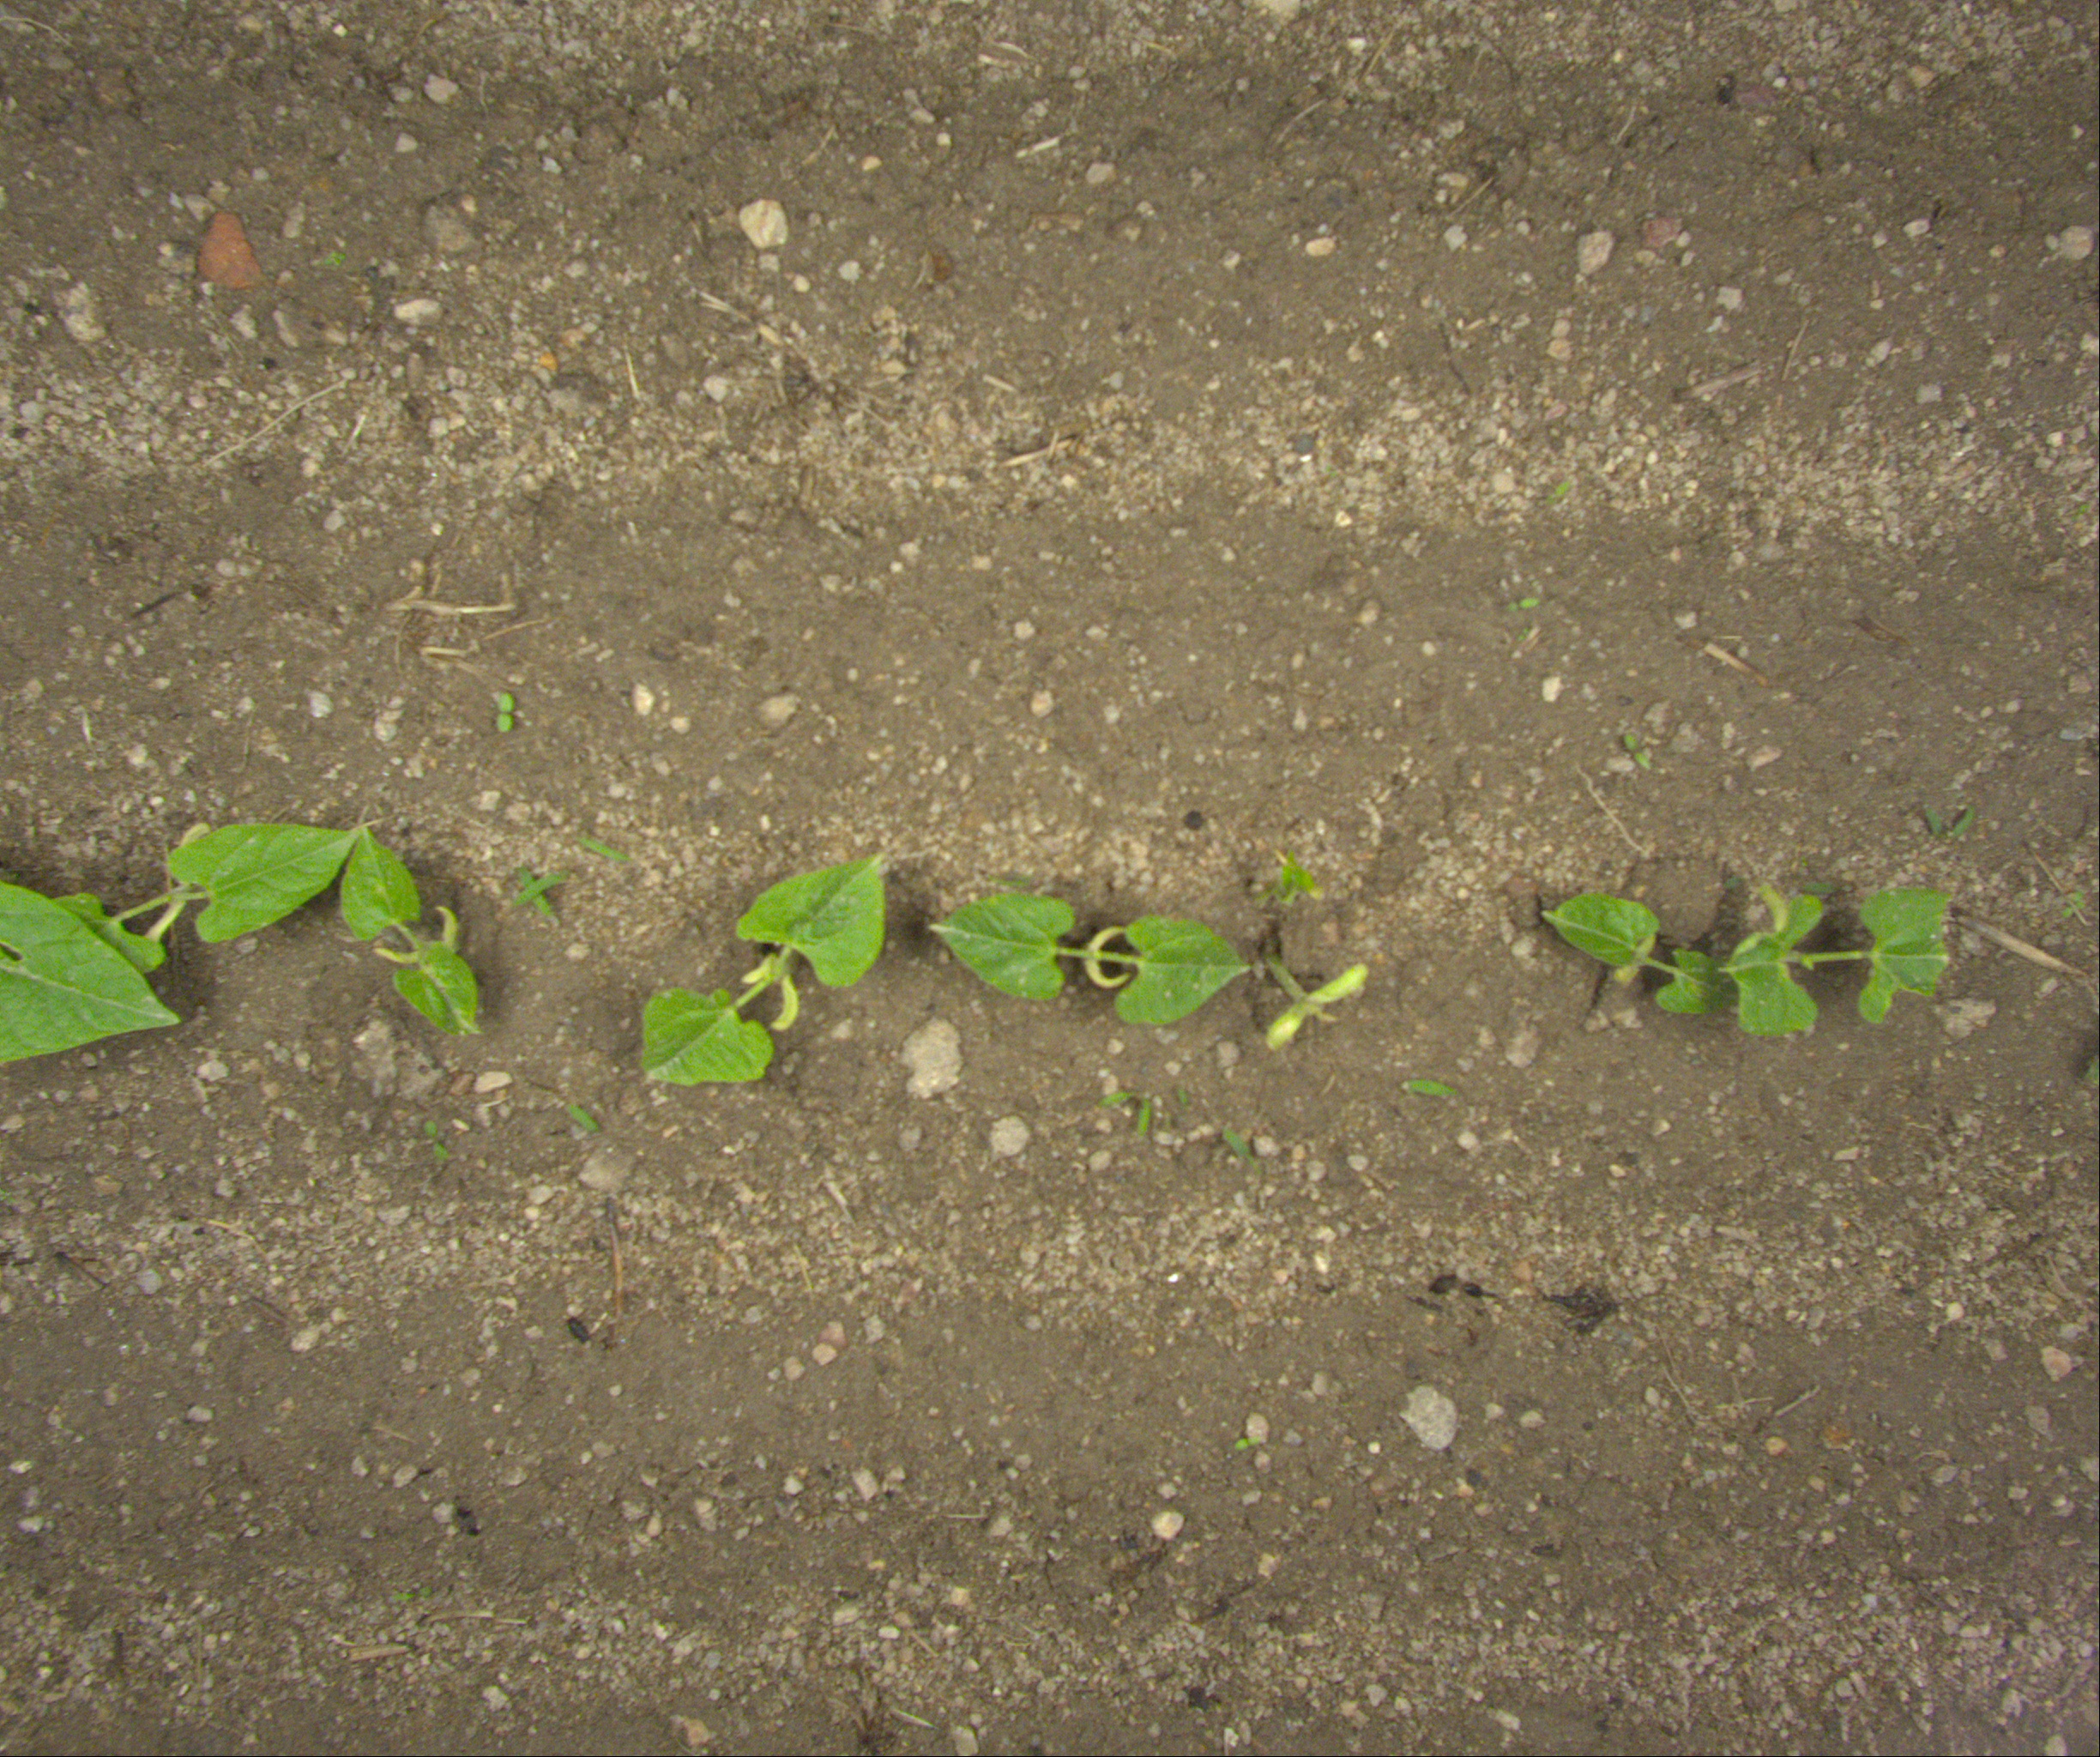
Crop: bean
Objects: bean, bean, bean, bean, bean, bean, bean, stem_bean, stem_bean, stem_bean, stem_bean, stem_bean, stem_bean, stem_bean